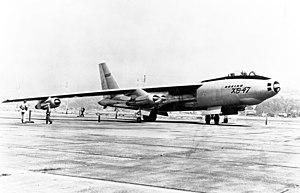
Le Boeing B-47 Stratojet est un bombardier moyen à réaction et à long rayon d'action mis en service en 1951 dans l'United States Air Force. Conçu par la société Boeing Company et produit par l'avionneur ainsi que par des sous-traitants, il est construit à plus de 2 000 exemplaires. Propulsé par six turboréacteurs, il a une vitesse de croisière de plus de 900 km/h et peut voler à plus de 12 000 mètres d'altitude. Les versions les plus abouties du B-47 peuvent emporter plus de 11 tonnes de bombes et disposent d'un rayon d'action de 3 800 km, qui peut être augmenté avec l'usage du ravitaillement en vol.
L'usine Boeing de Wichita est un important centre de construction aéronautique, situé à Wichita, dans le Kansas. Construite en 1930, cette usine appartient à la firme Boeing depuis 1934.